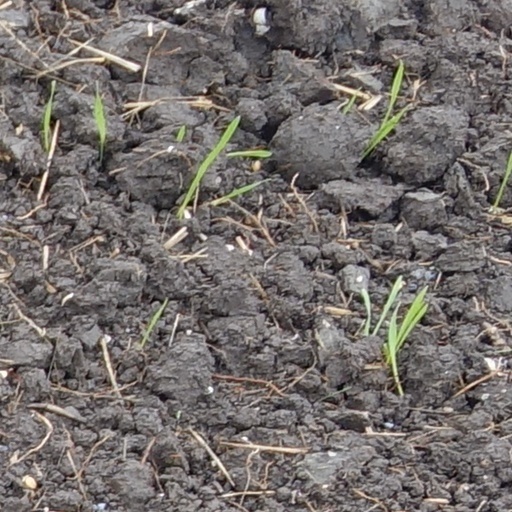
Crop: wheat